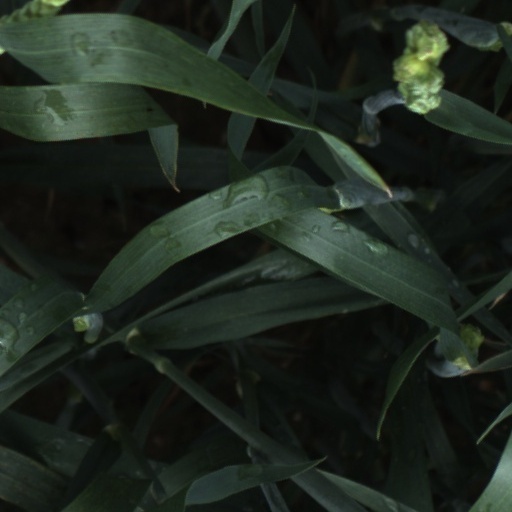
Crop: wheat